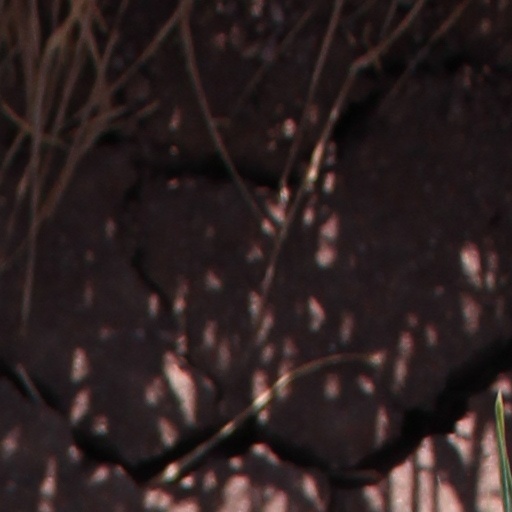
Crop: wheat